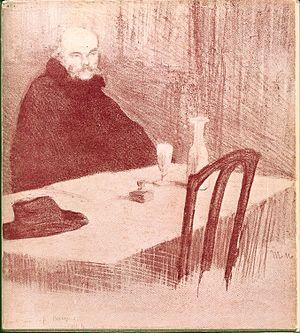
Page de couverture d'Omaggio a Alfredo Müller, Firenze, Il Mirteto 1974 avec ""Verlaine au café Procope"" 1896, lithographie 45 x 50 cm Italiano: Copertina di Omaggio a Alfredo Müller, Firenze, Il Mirteto 1974 con ""Verlaine au café Procope"" 1896, lithografia 45 x 50 cm"
Alfredo Müller est un artiste de nationalité suisse et française, peintre et graveur, né à Livourne et mort à Paris, dont la vie est divisée en périodes alternativement toscanes et parisiennes.